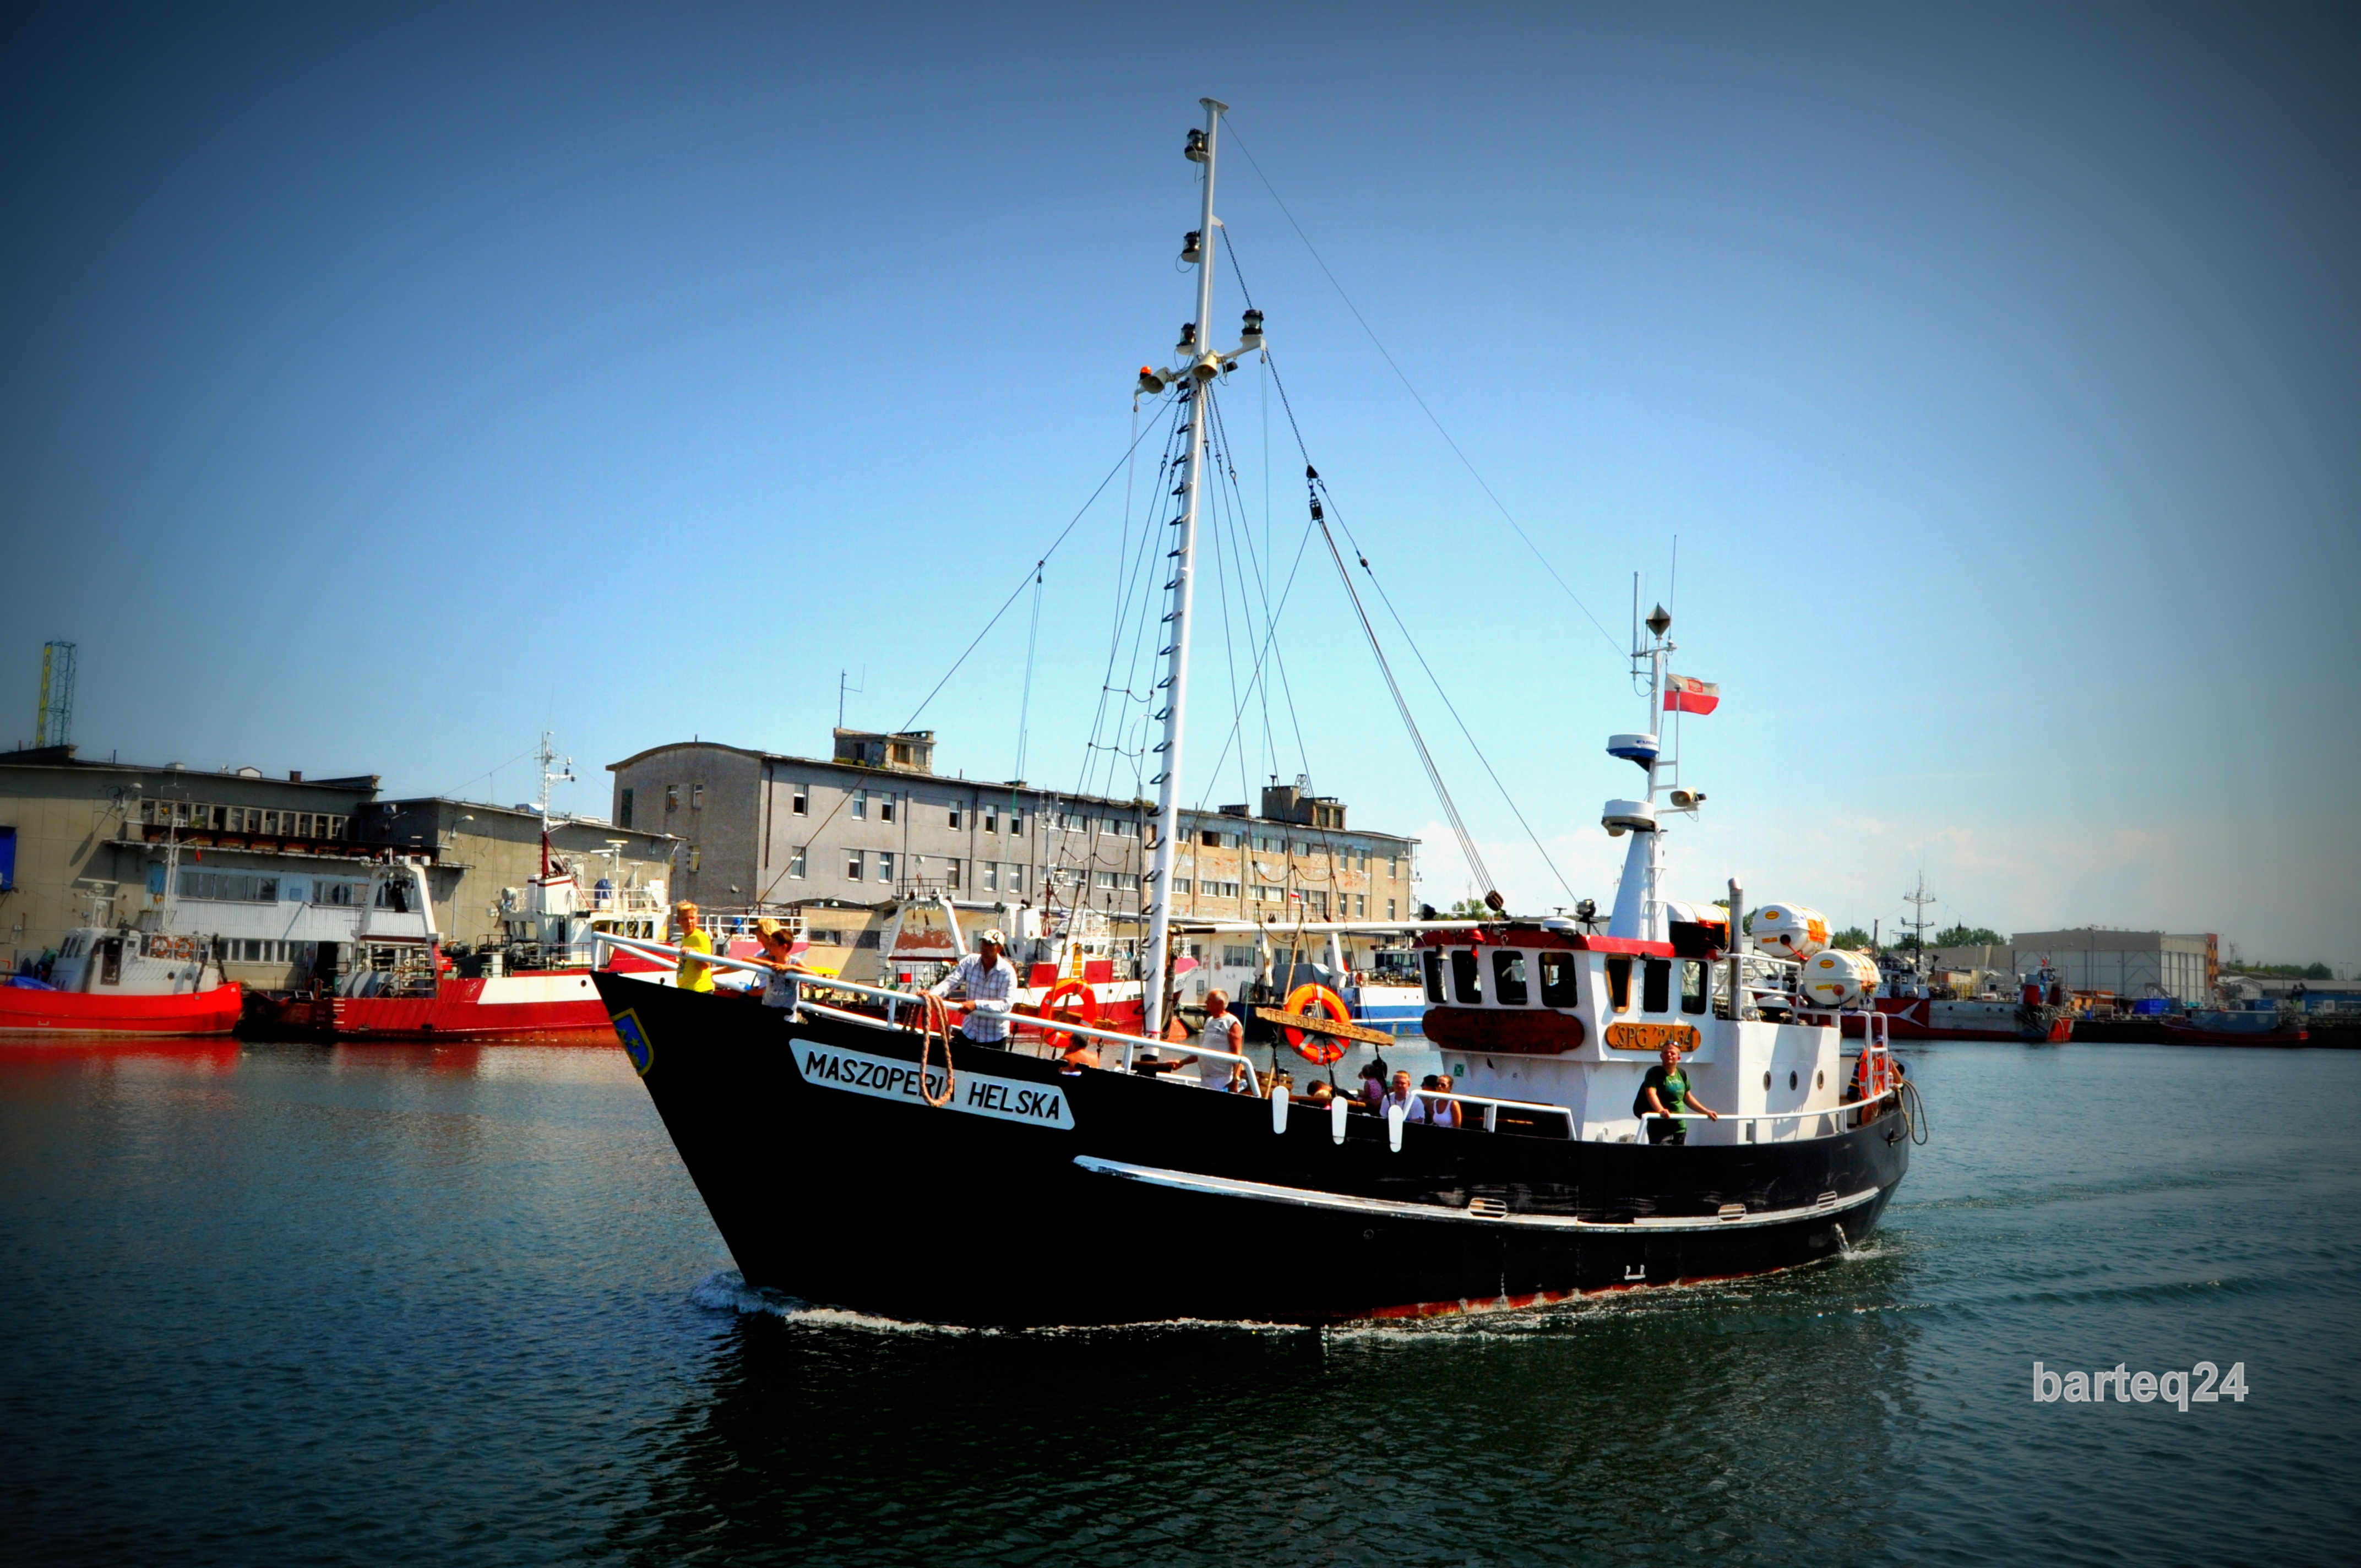
sea, boat, ship, europe, vehicle, harbor, port, waterway, poland, europa, channel, tugboat, watercraft, polska, hel, pomerania, pomorze, container ship, fishing vessel, kuter, maszoperiahelska, freight transport